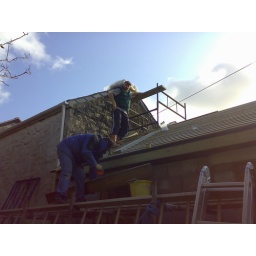
The roof is finished until the slating. Steve builds a tower on the roof to rebuild the chimney in the bottom cottage